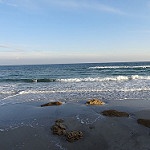
Scene: Outdoor